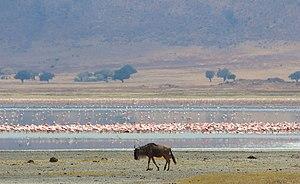
Cratère du Ngorongoro (Tanzanie)
Le cratère du Ngorongoro est une vaste caldeira circulaire de plus de vingt kilomètres de diamètre située au cœur du massif du Ngorongoro, dans le nord de la Tanzanie, dans la branche orientale de la vallée du grand rift.